Oak Ridge Institute for Science and Education

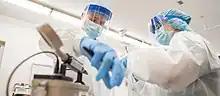
Medical professionals participate in a REAC/TS Continuing Medical Education course

The Radiation Emergency Assistance Center/Training Site (REAC/TS) operates as a part of ORISE. REAC/TS provides emergency response and subject matter expertise on the medical management of radiation incidents for the National Nuclear Security Administration’s Office of Counterterrorism and Counterproliferation. A cytogenetics biodosimetry laboratory was established within ORISE to provide capabilities for measuring radiation dose and to conduct research to improve techniques for determining the doses received by victims of radiological accidents.